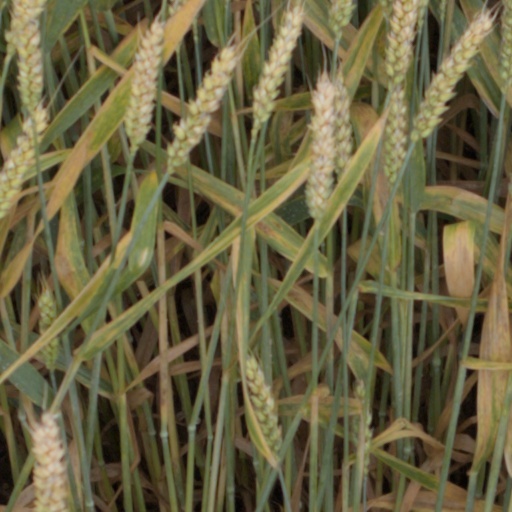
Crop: wheat